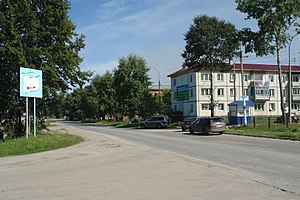
Bajkalsk
Bajkalsk er en by i Irkutsk oblast, Sibiriske føderale distrikt i Den Russiske Føderation omkring 80 kilometer syd for oblastens administrative center, Irkutsk. Byen har 12.629 indbyggere og blev grundlagt i 1961.